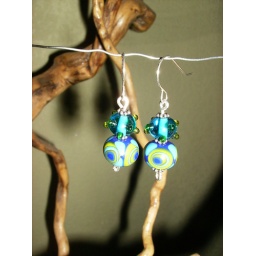
lampworked glass beads in transparent teal, lime green and cobalt blue.